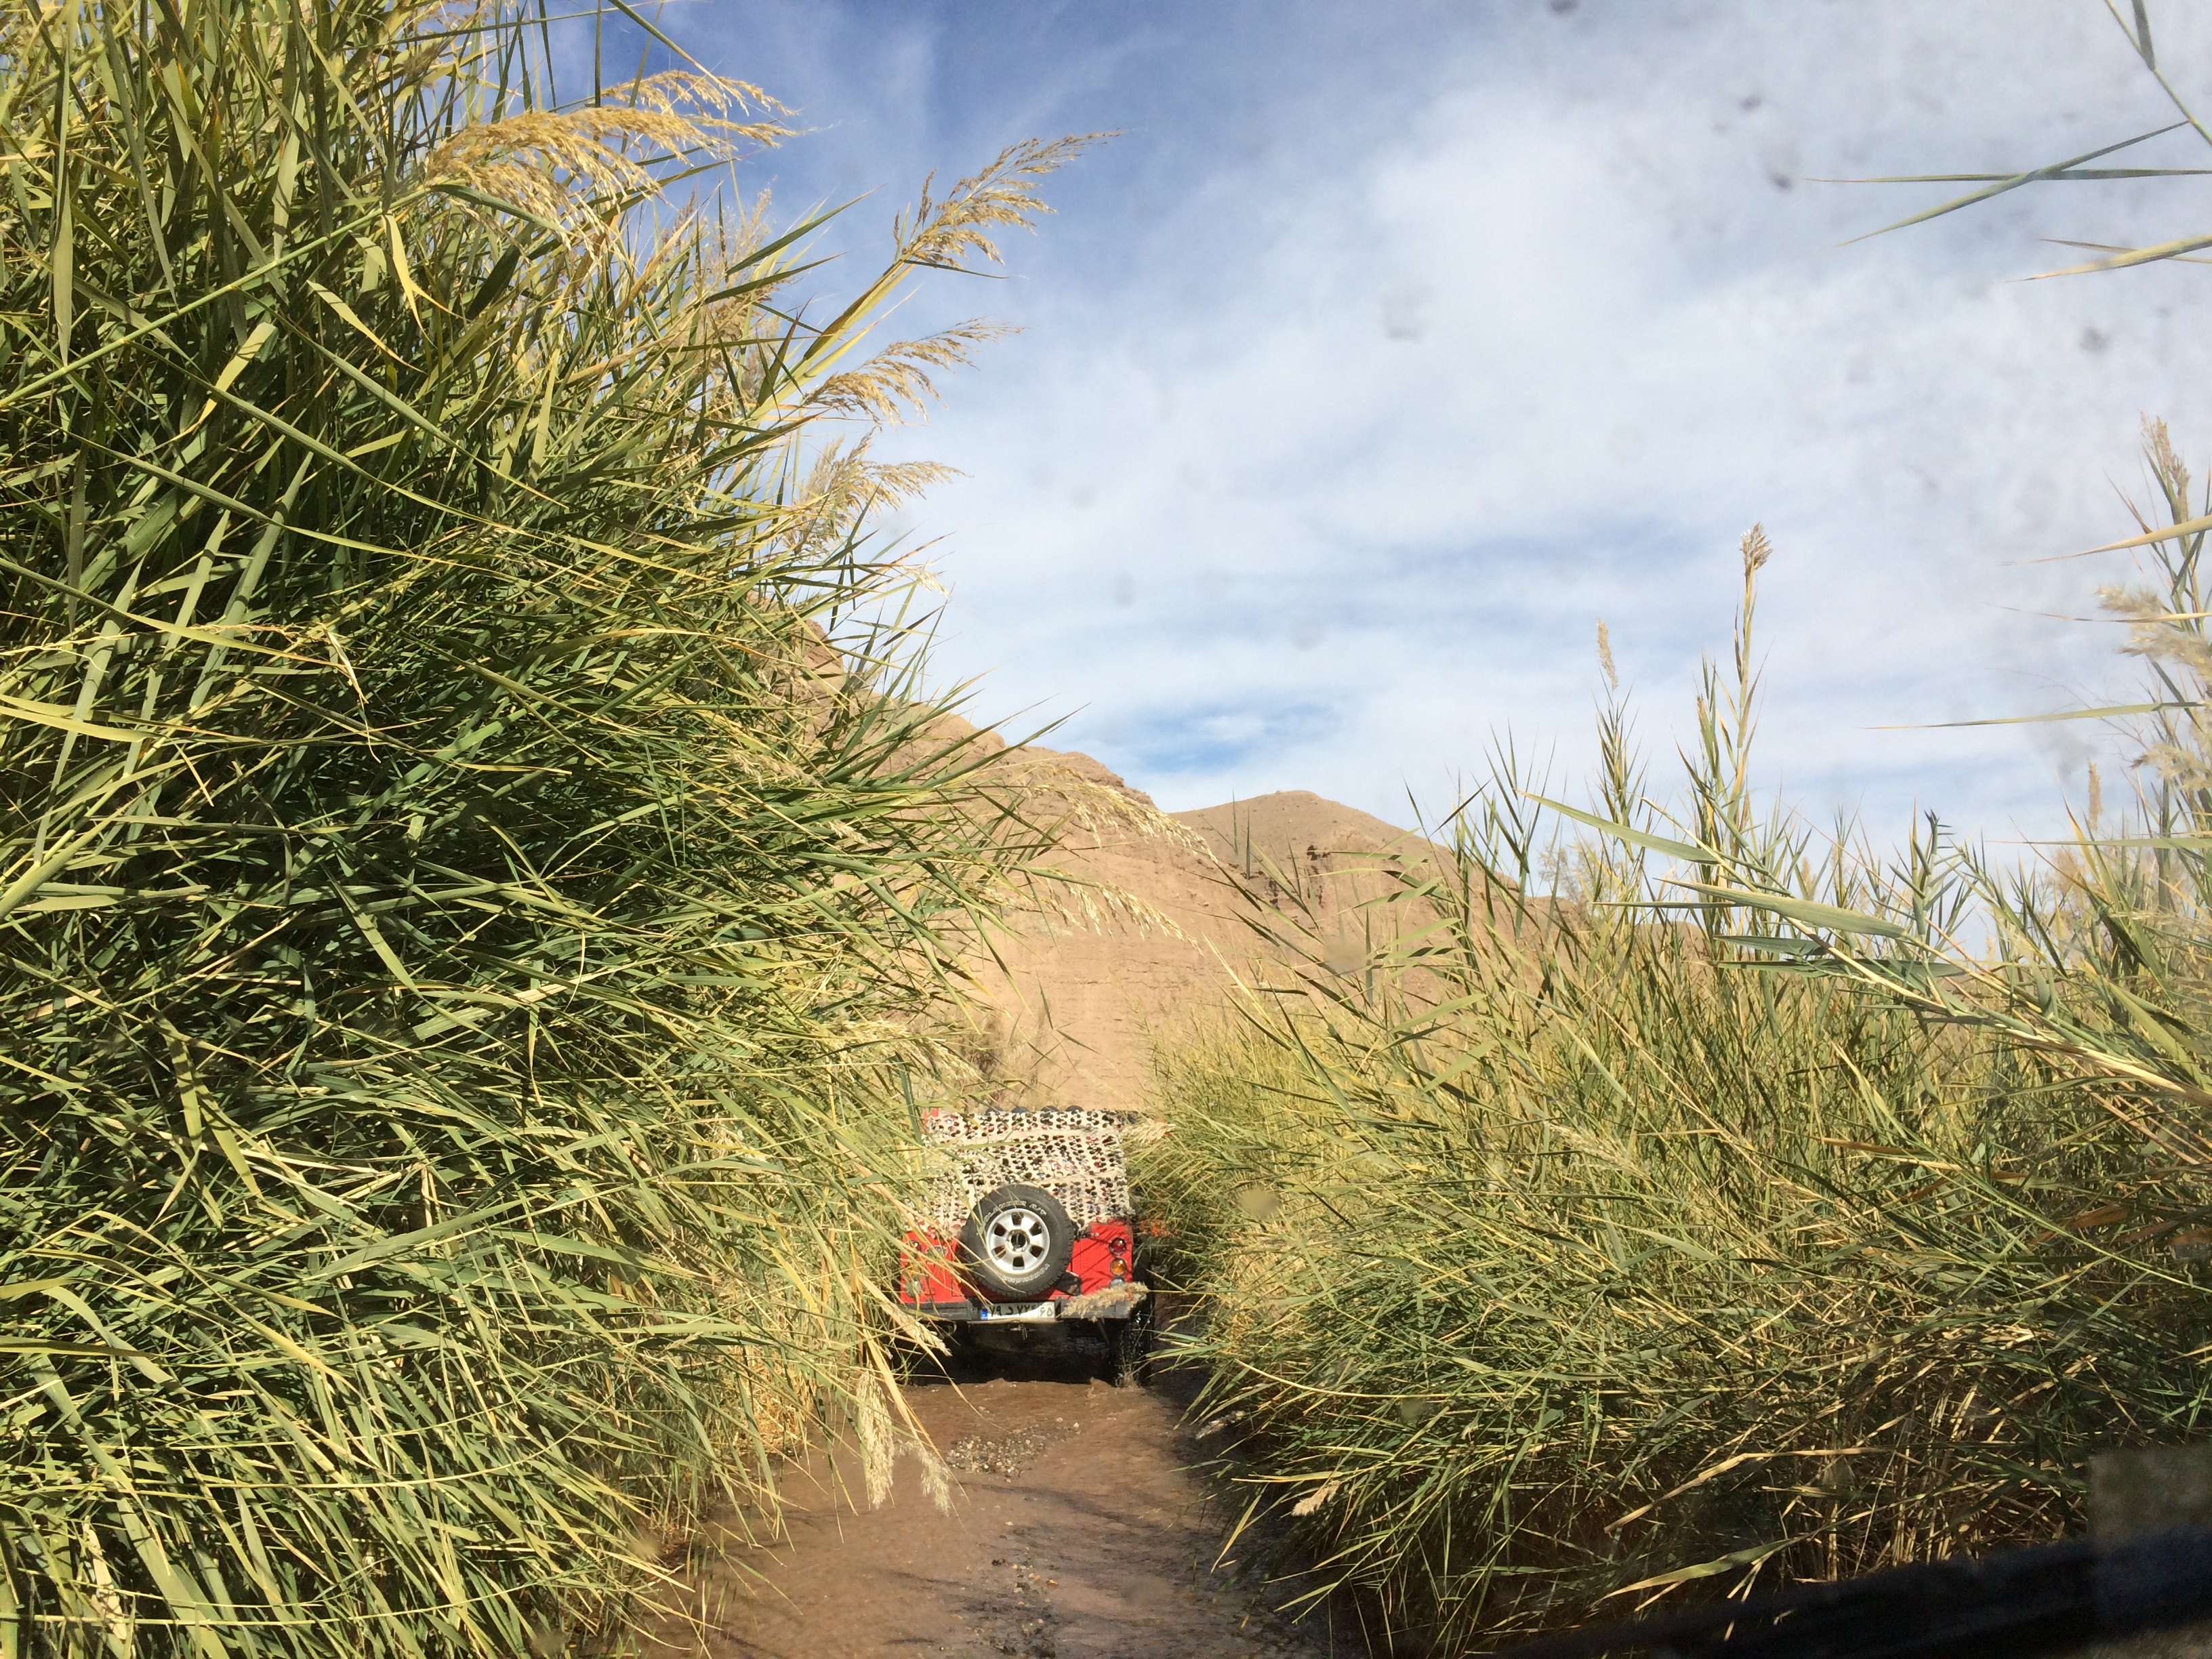
landscape, tree, grass, plant, field, prairie, hill, flower, crop, soil, agriculture, flora, shrub, ecosystem, rural area, grass family, woody plant